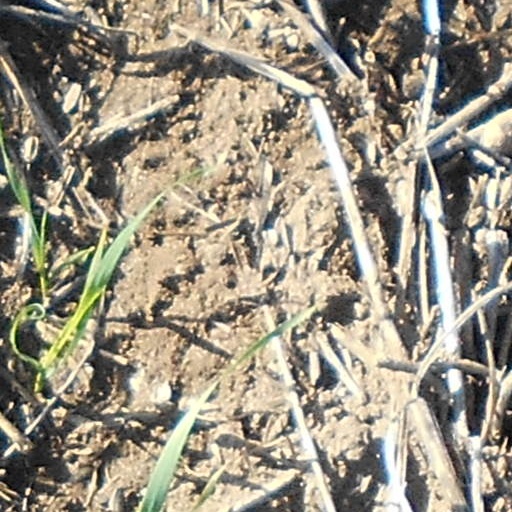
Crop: wheat